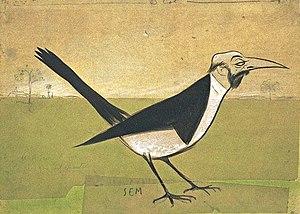
Gabriel Astruc est un journaliste et directeur de théâtre français, né à Bordeaux le 14 mars 1864 et mort à Paris le 7 juillet 1938. Il a été à la fois éditeur, imprésario, organisateur de concerts, agent artistique et auteur dramatique.